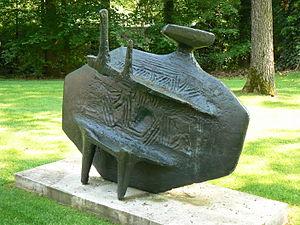
William Kenneth Armitage, commandeur de l'ordre de l'Empire britannique, était un sculpteur connu pour ses bronzes semi-abstraits.